Marco Pantani

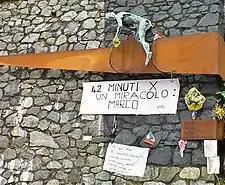
Shrine to Pantani on the Mortirolo Pass erected by the Italian Professional Riders Association

In the early evening of 14 February 2004, Pantani was found dead at a hotel in Rimini, Italy. An autopsy revealed he had cerebral edema and heart failure, and a coroner's inquest revealed acute cocaine poisoning. Pantani spent the last days of his life isolated from his friends and family and barricaded himself inside his hotel room. Pantani's ex-girlfriend Christina Jonsson, in an April 2004 interview to Swiss news magazine "L'Hebdo", indicated that following his expulsion from the 1999 Giro d'Italia, Pantani had confessed to her he had started using cocaine. In 2008, Fabio Carlino was convicted of supplying Pantani with a dose of ultra-pure cocaine that caused his death. The conviction was overturned in 2011 by the Court of Cassation after the acting Prosecutor expressed doubts regarding the verdict, while stating that he "had the impression that the exaggerated media publicity surrounding Mr. Pantani's death led the judges to an excessive attribution of responsibility." In 2016 the case was opened again, but shelved, and then yet again; with Italian prosecutors citing about fifty pages of new evidence to consider, in November 2021.